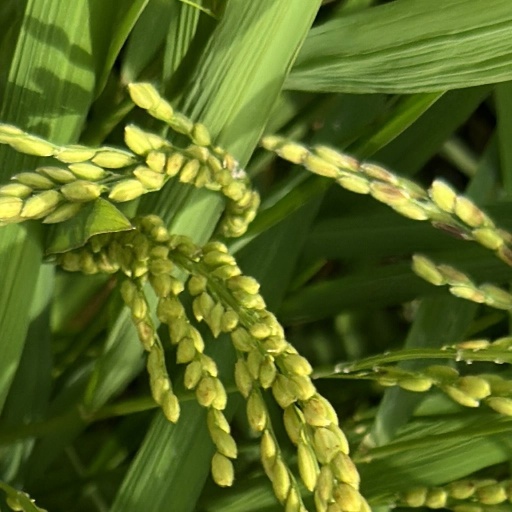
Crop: rice